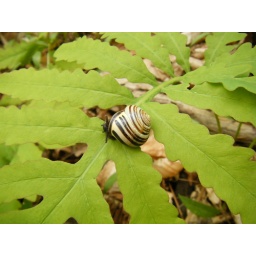
snail on a fern in the forest